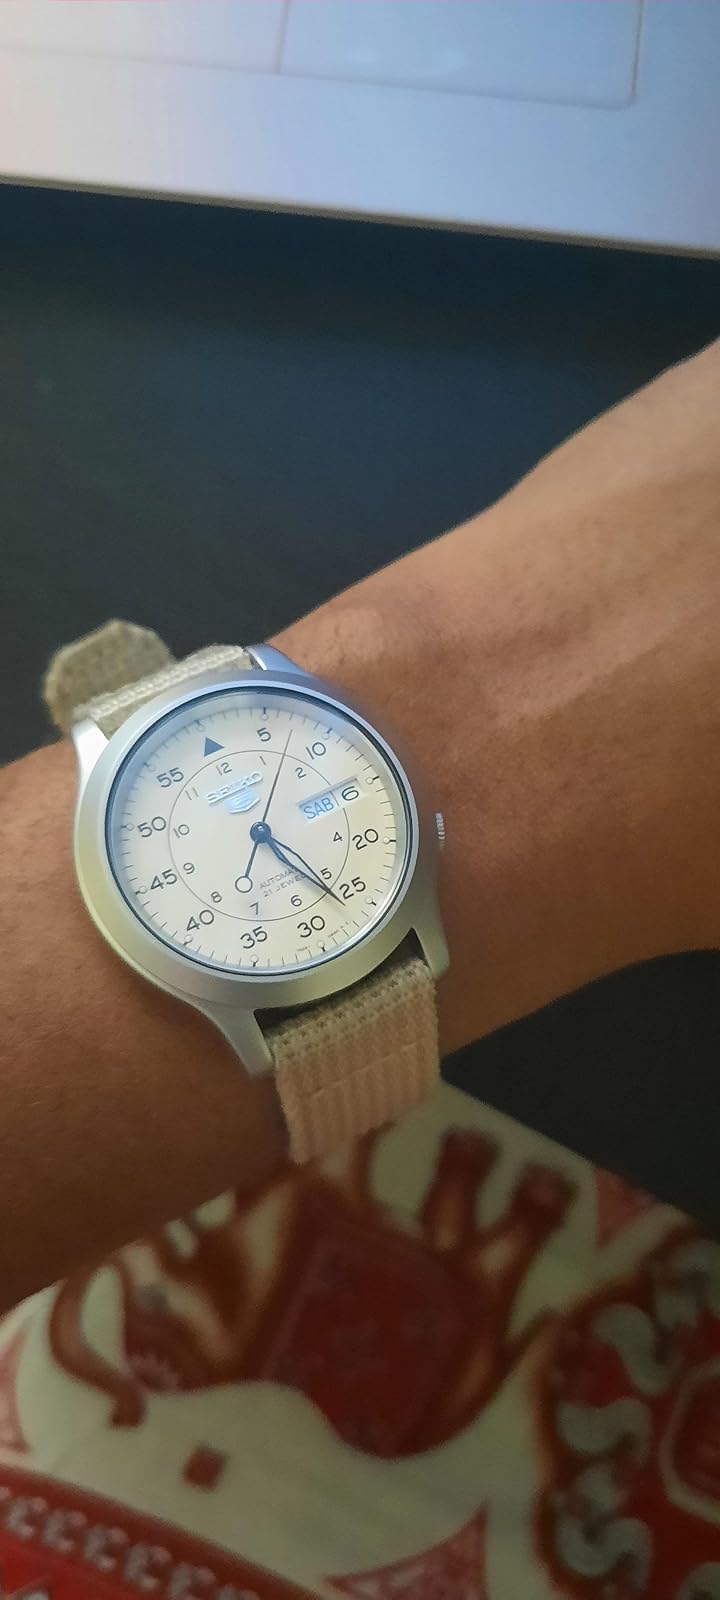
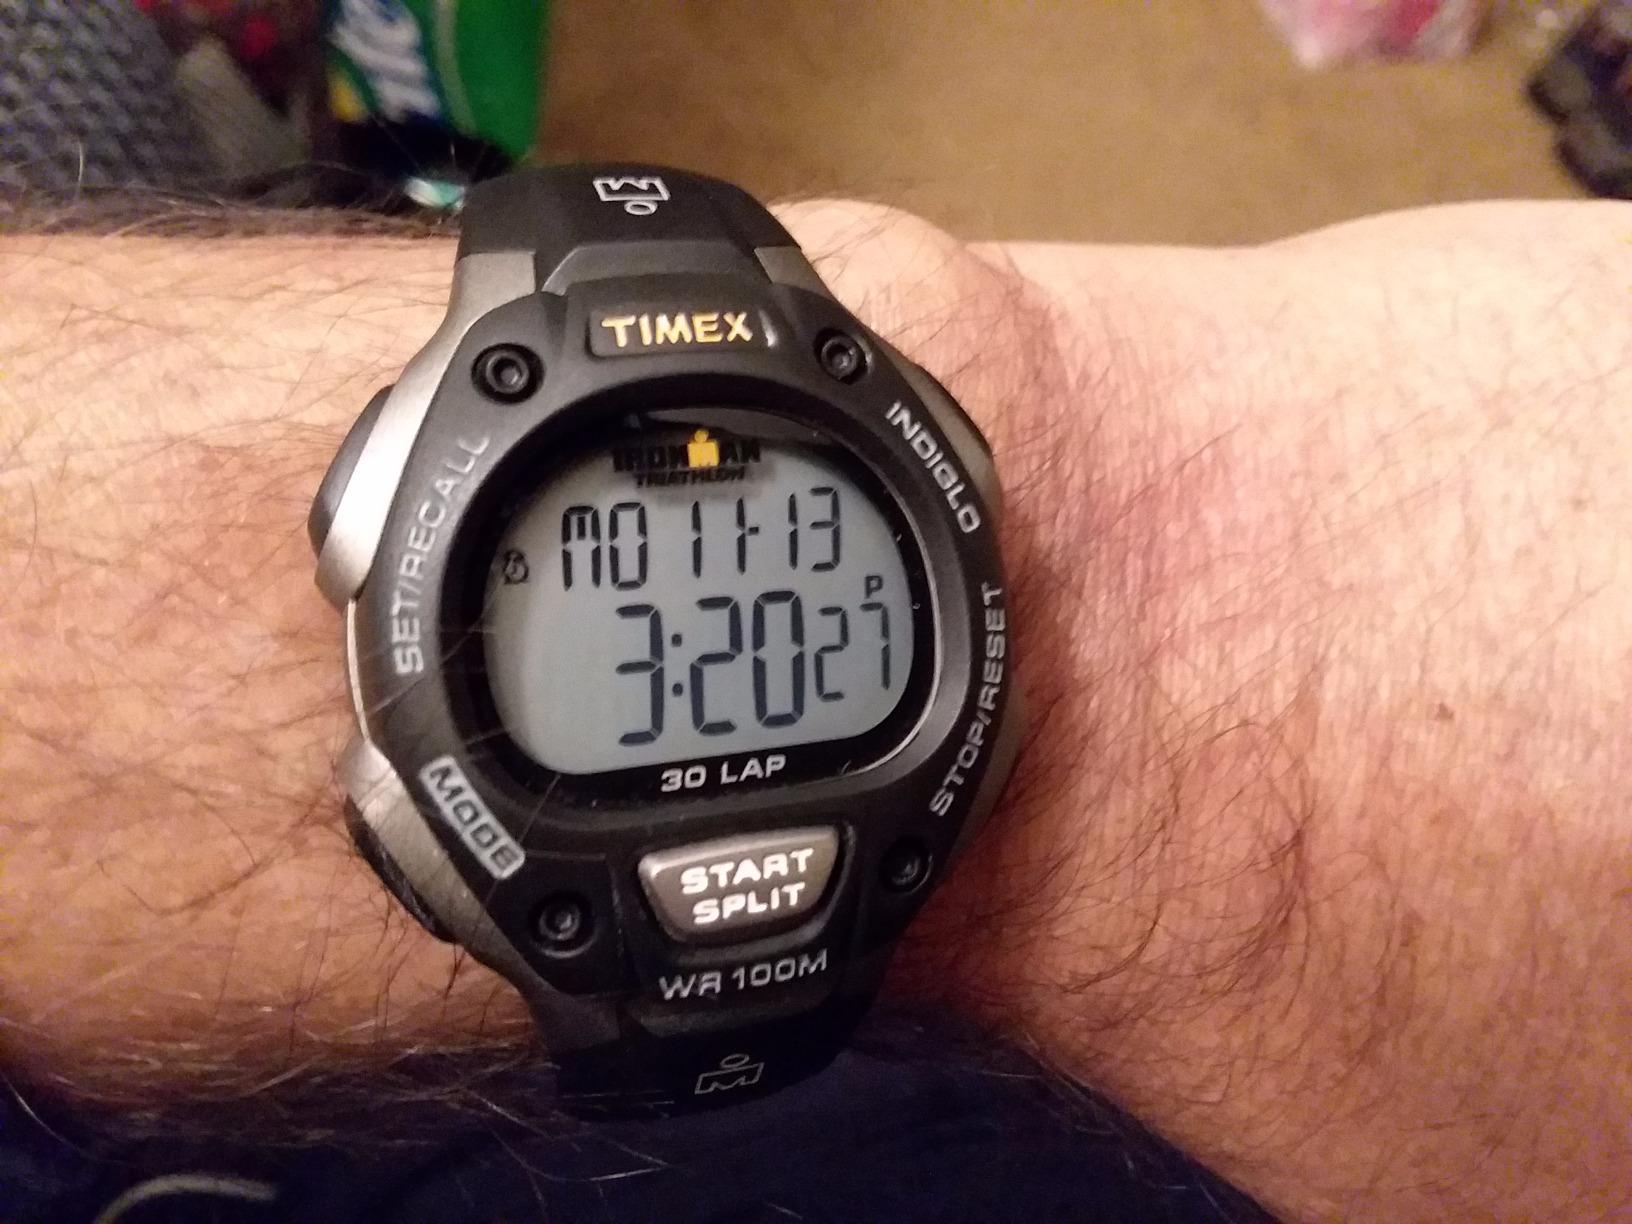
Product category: accessories_watch
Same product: no